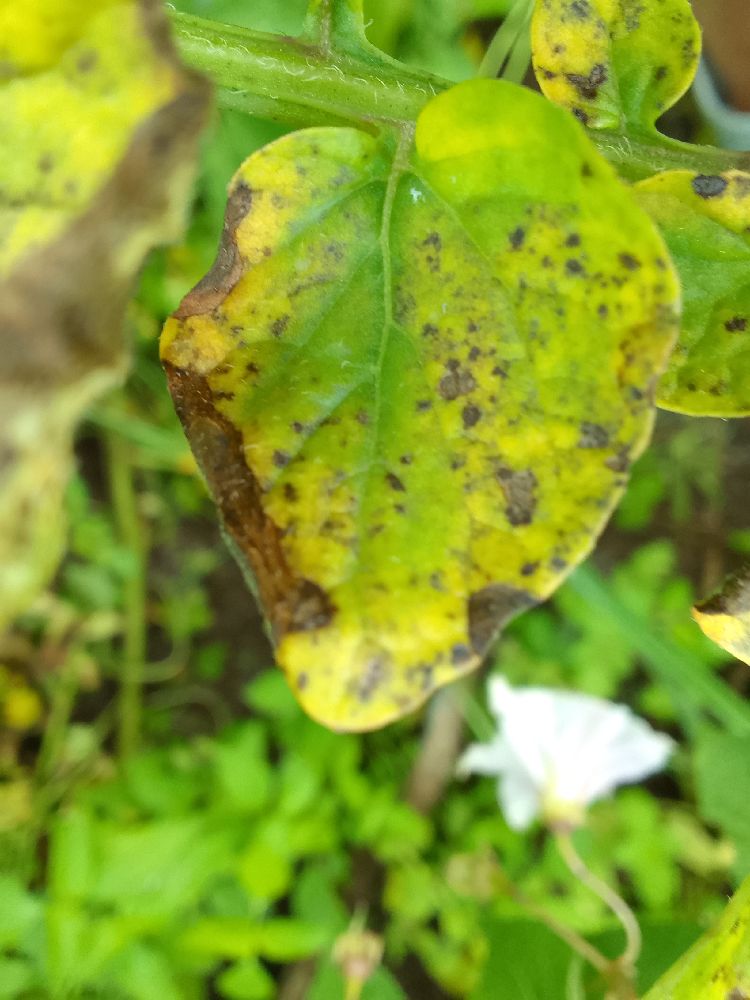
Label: Early blight